Kelso Roberts

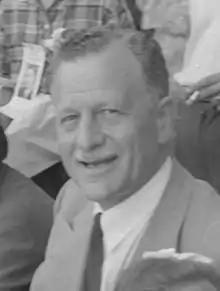
Roberts in 1953

Archibald Kelso Roberts (September 11, 1898 – October 8, 1970) was a politician in Ontario, Canada. He was a Progressive Conservative member of the Legislative Assembly of Ontario from 1943 to 1948 and again from 1951 to 1967. Both times he represented the downtown Toronto riding of St. Patrick. He served as a senior cabinet minister in the governments of Leslie Frost and John Robarts.